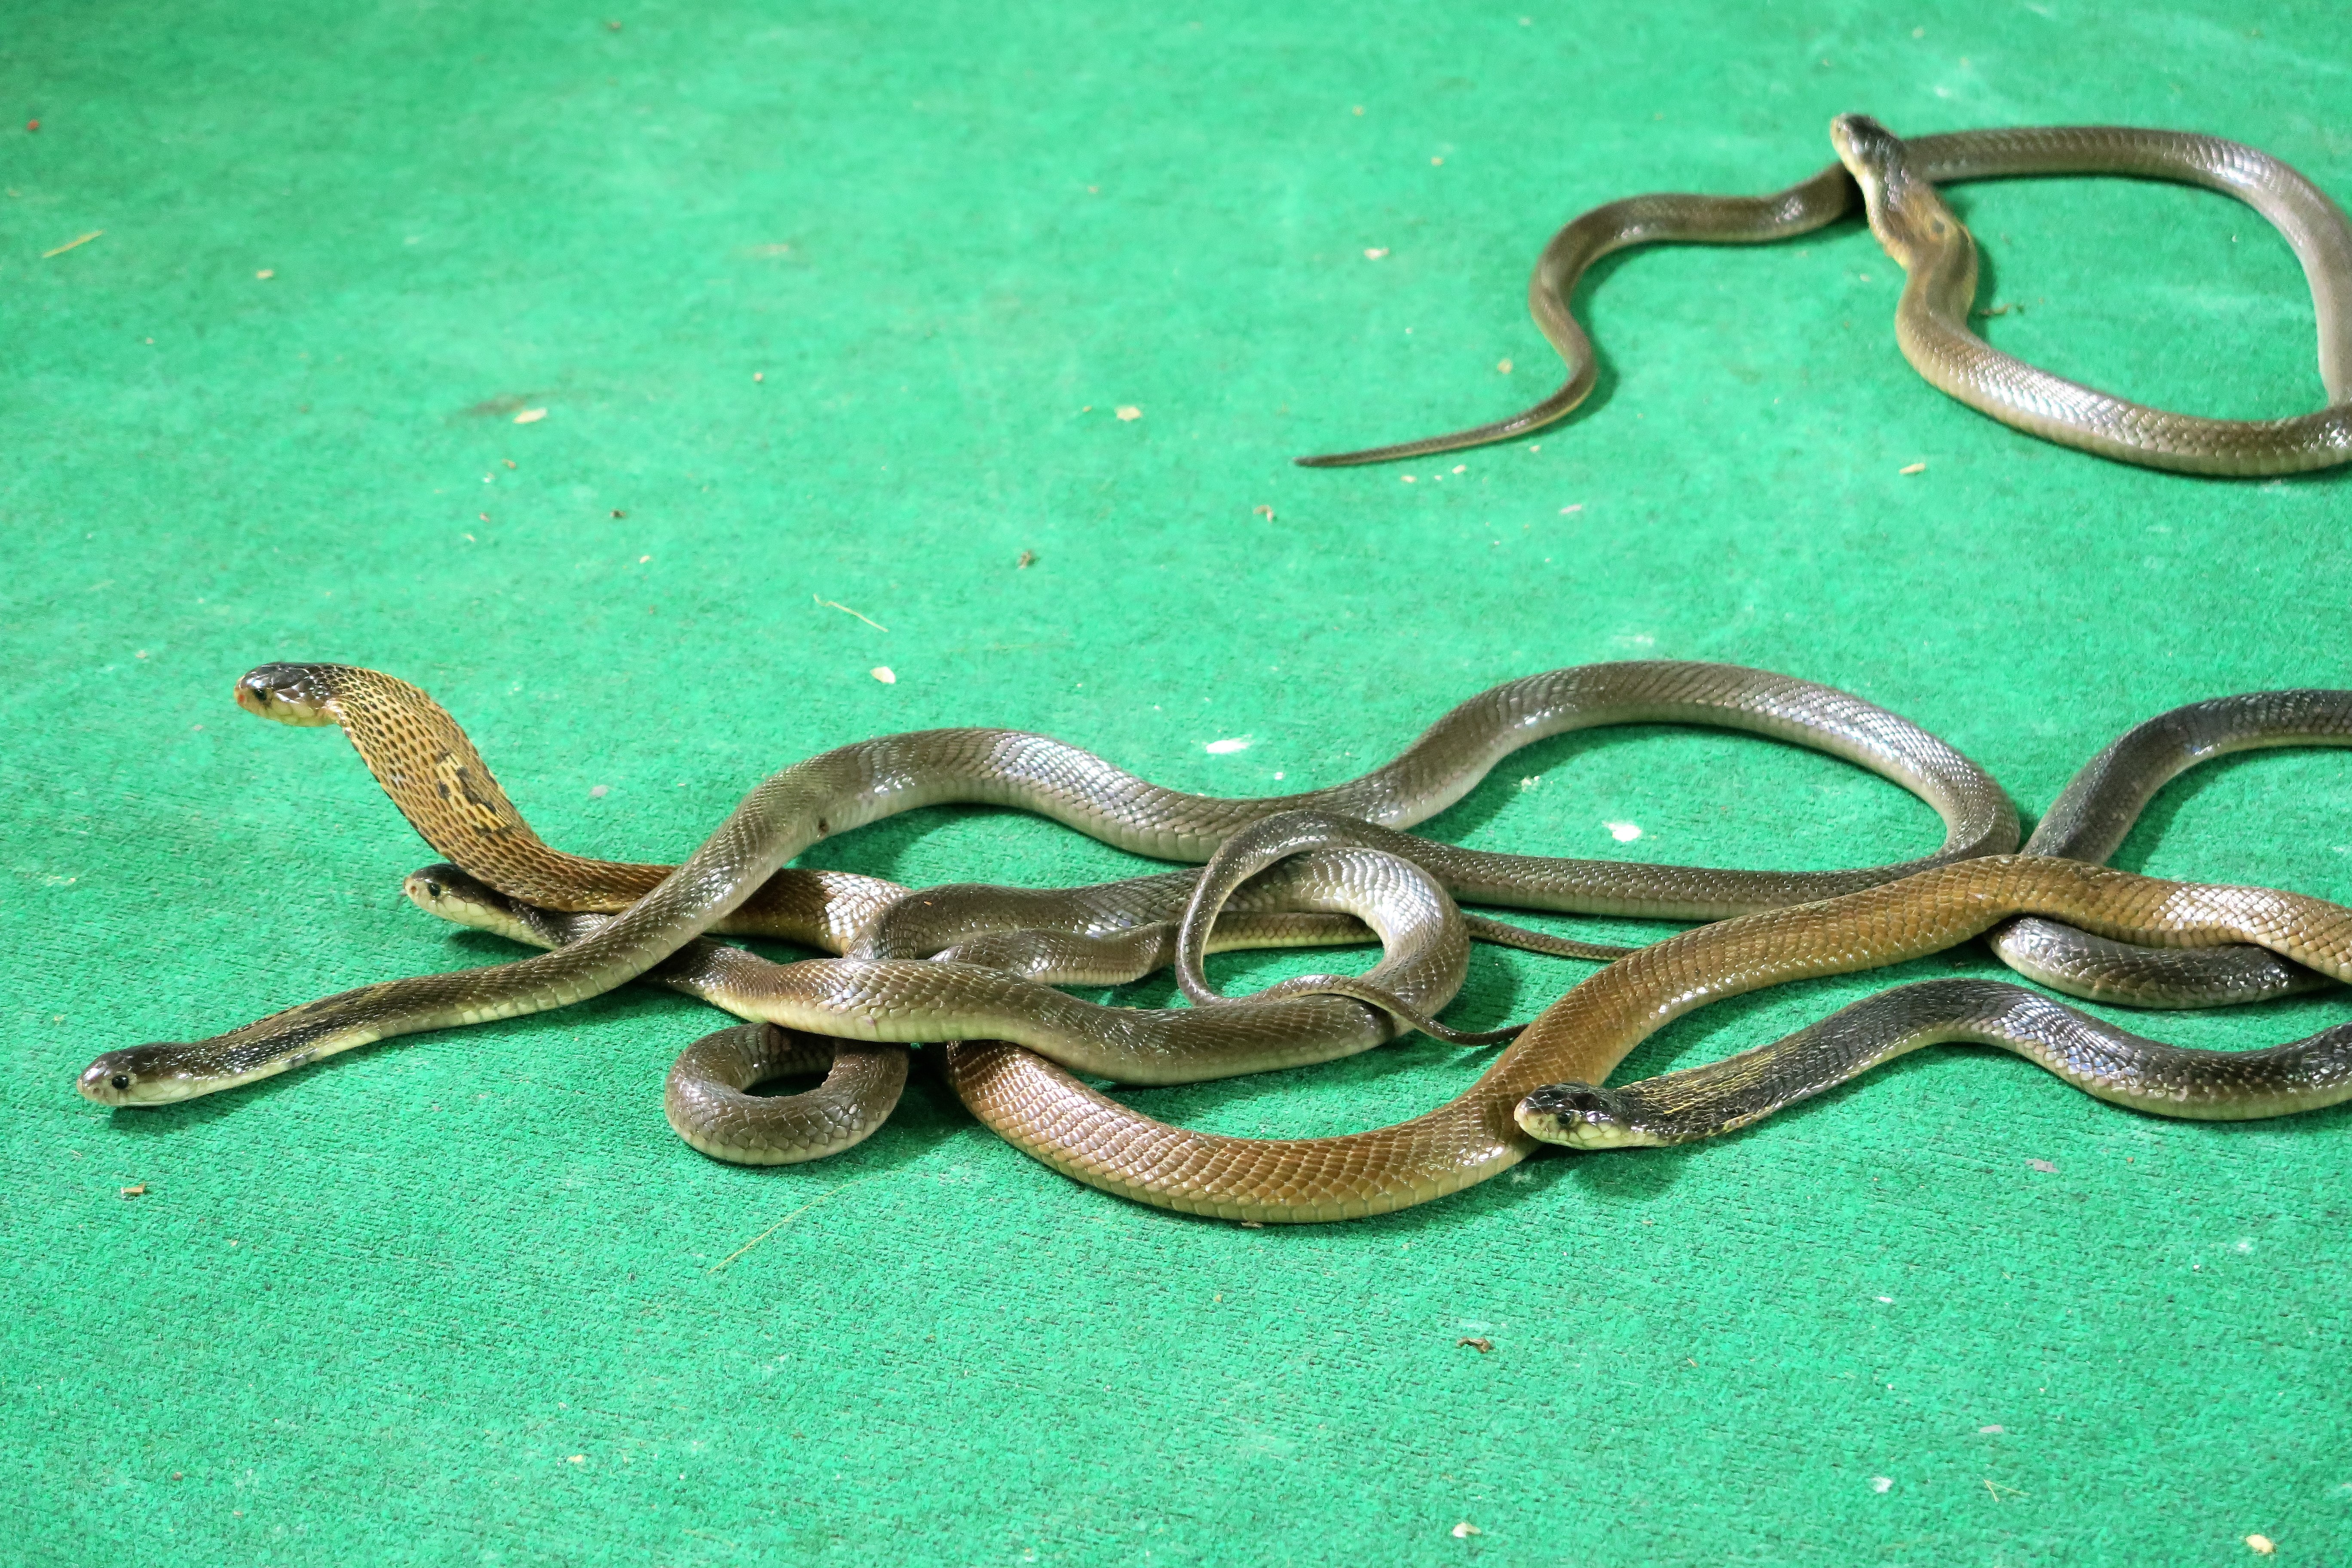
chain, reptile, cobras, snakes, serpent, tourist animation, scaled reptile